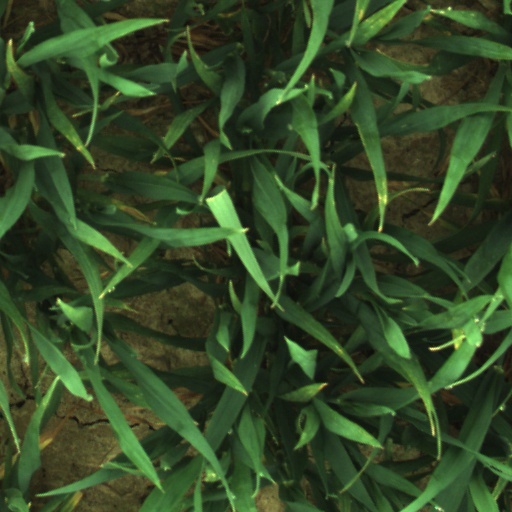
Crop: wheat